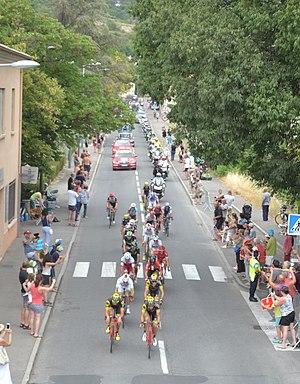
échappée entrant dans Apt (84)
La 19ᵉ étape du Tour de France 2017 se déroule le vendredi 21 juillet 2017 entre Embrun et Salon-de-Provence, sur une distance de 222,5 kilomètres.